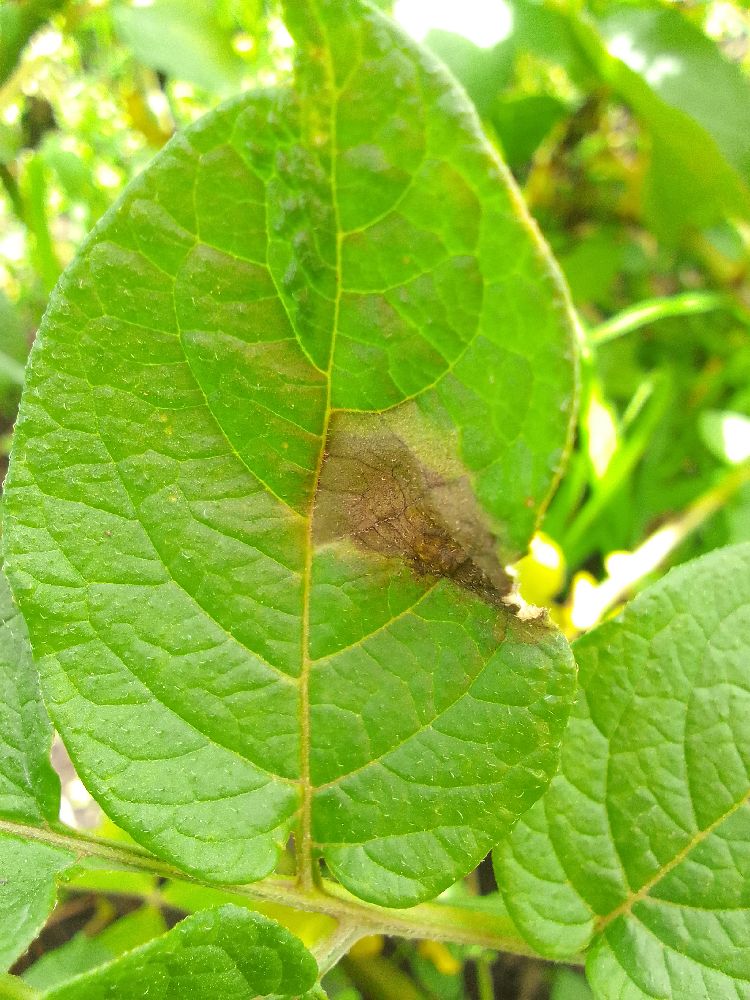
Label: Late blight